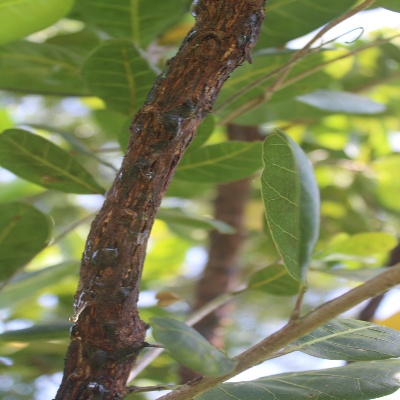
Crop: Cashew
Condition: gumosis